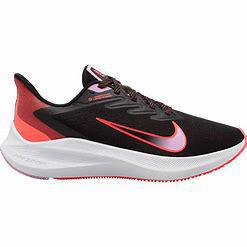
Brand: Nike
Model: Air Zoom Winflo 7